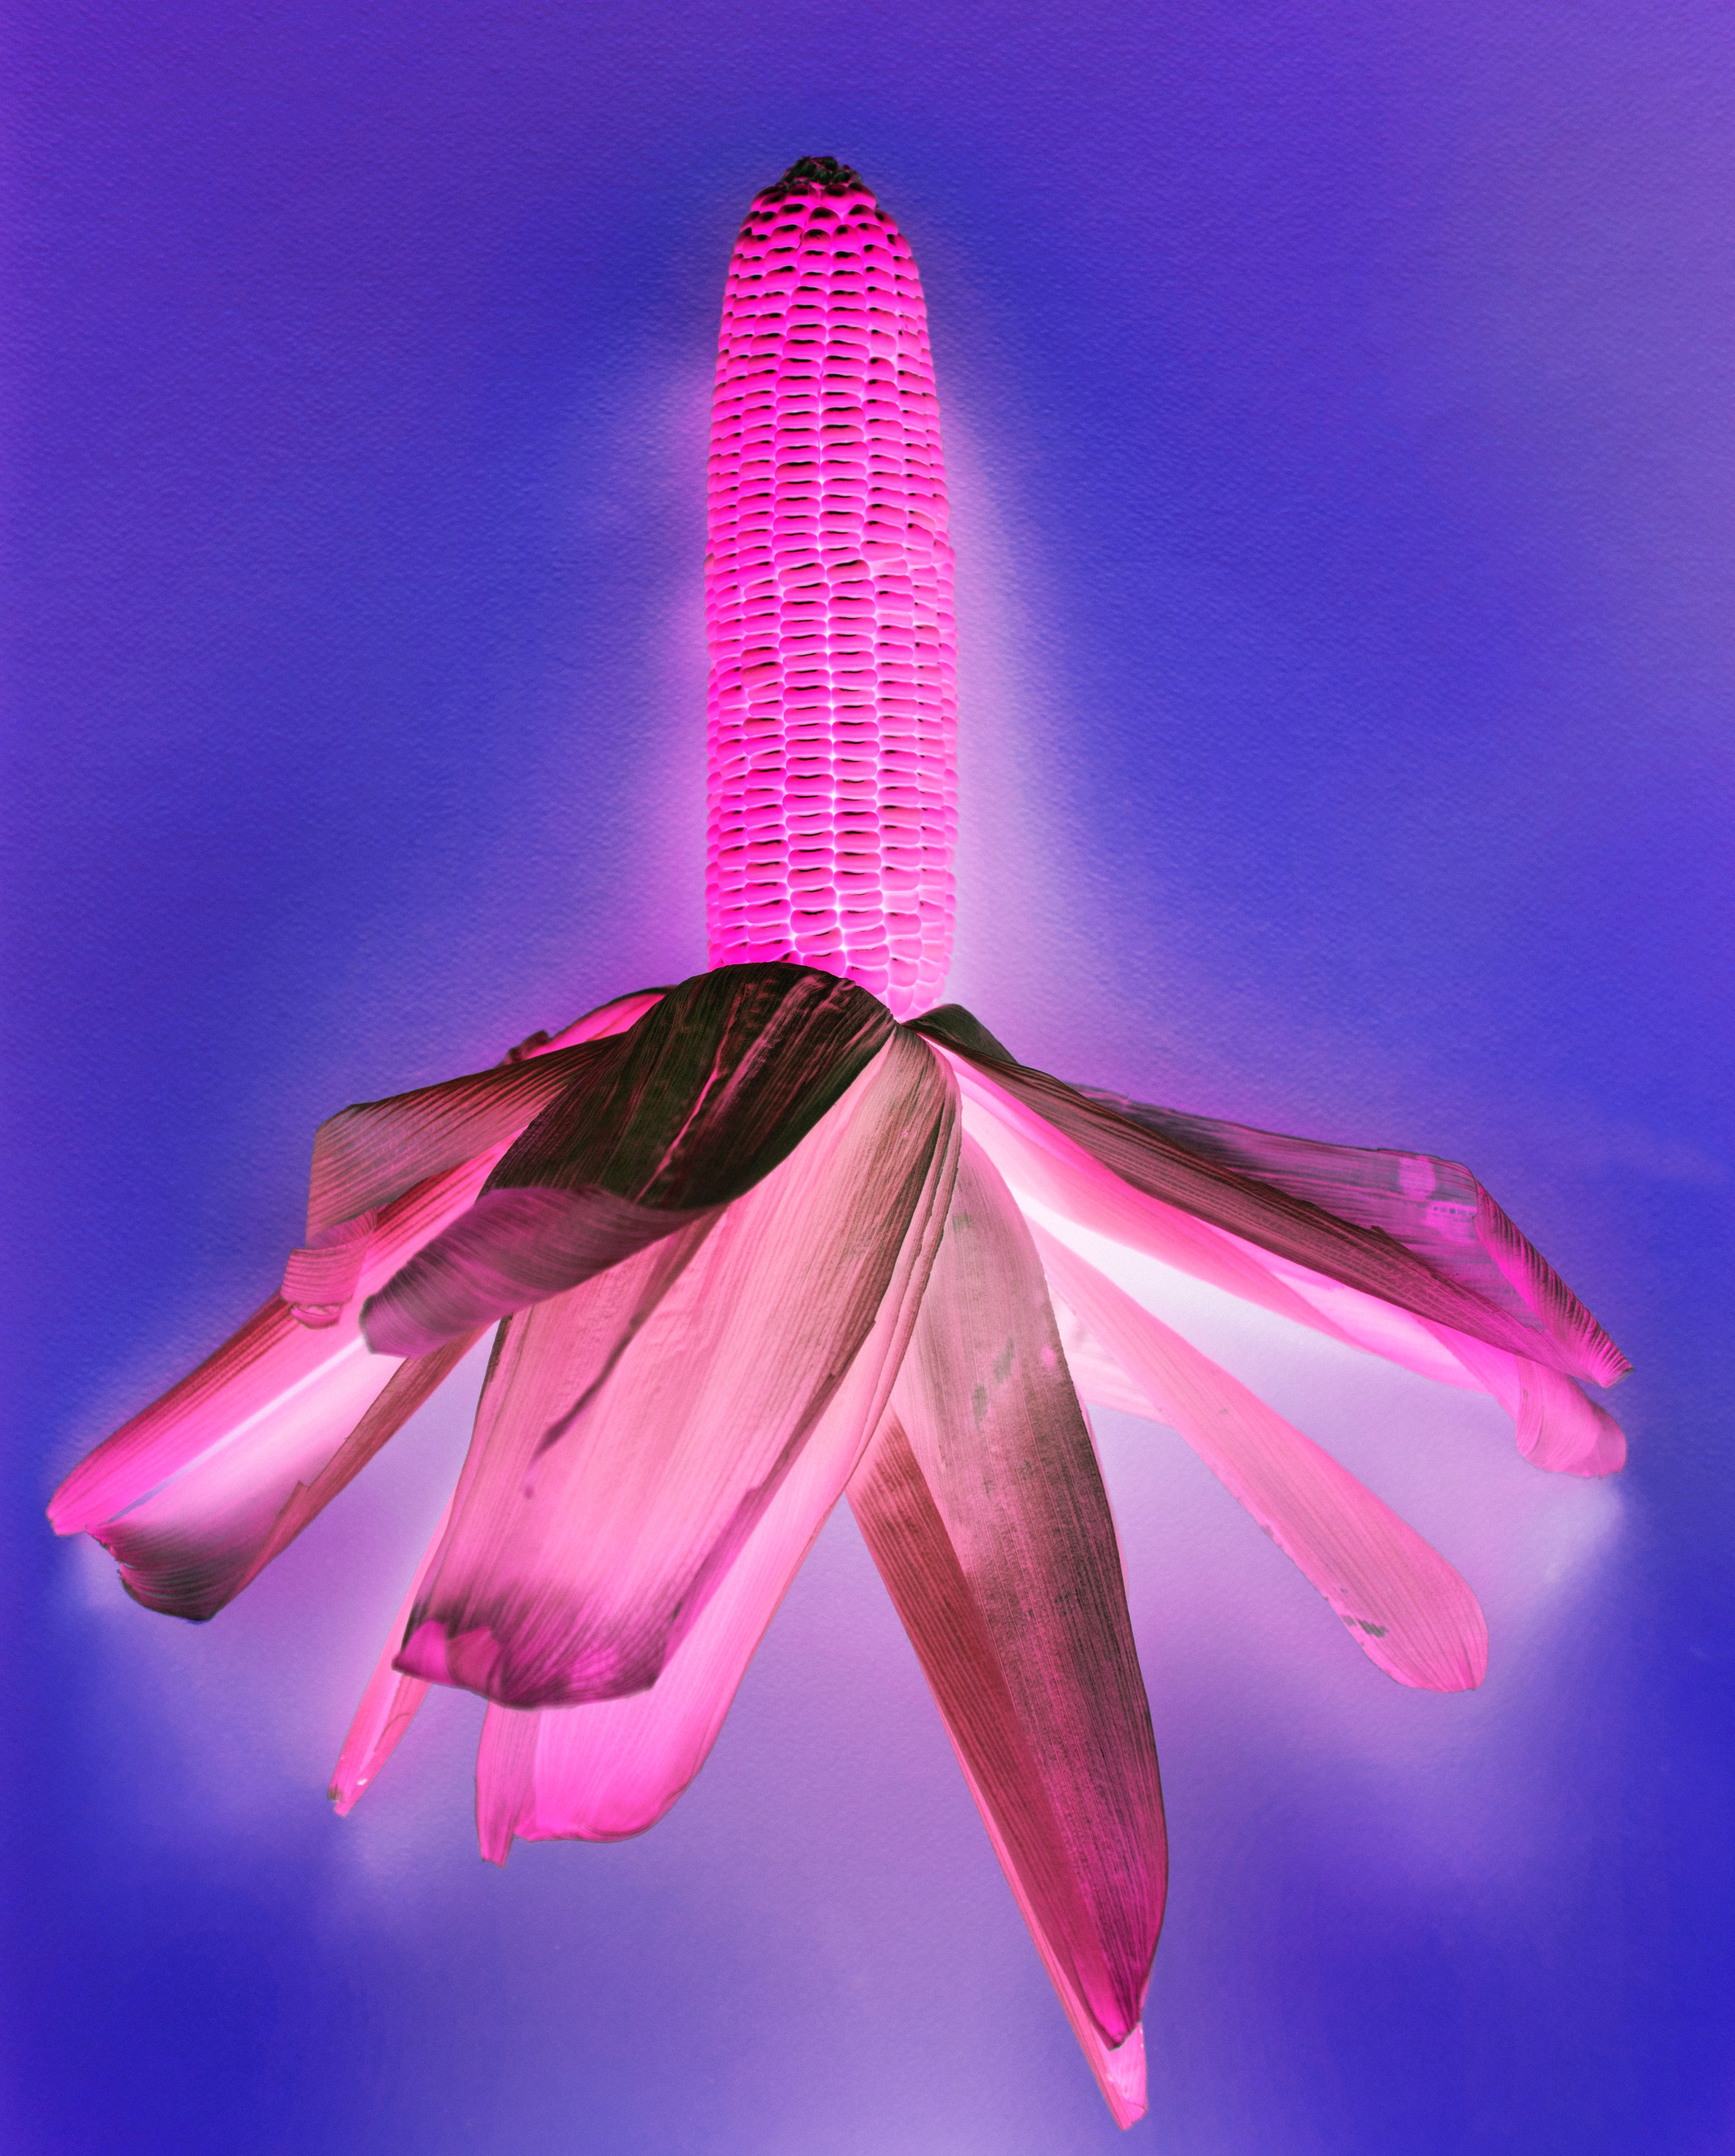
pink, flower, magenta, petal, macro photography, sky